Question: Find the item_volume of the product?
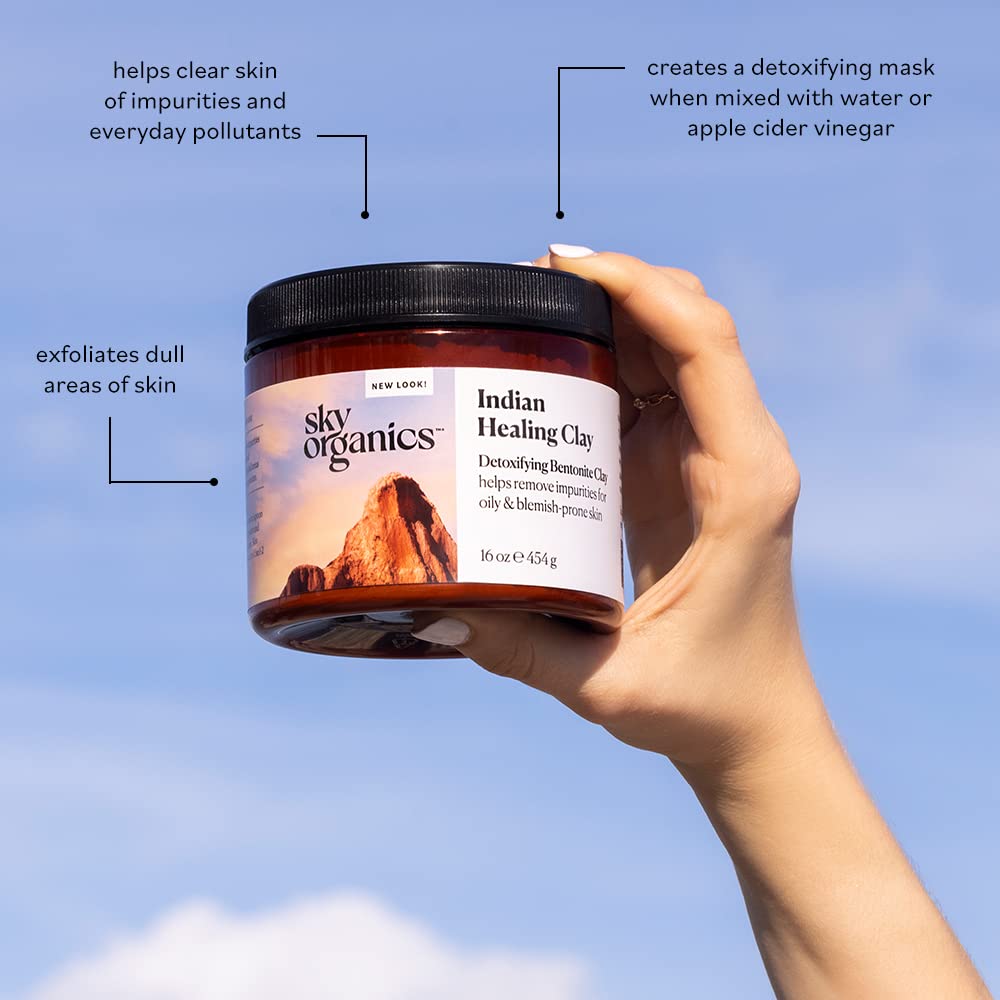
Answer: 16.0 ounce